Enshū-Komatsu Station

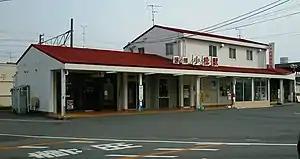
Enshū-Komatsu Station

Enshū-Komatsu Station is a station on the Enshū Railway Line and is 10.2 kilometers from the starting point of the line at Shin-Hamamatsu Station.